Mahjong

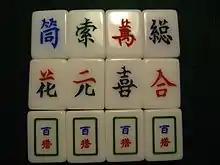
Top eight are Vietnamese jokers. Bottom four are Chinese.

A feature of several variations of mahjong, most notably in American mahjong, is the notion of some number of Joker tiles. They may be used as a wild card: a substitute for any tile in a hand, or, in some variations, only tiles in melds. Another variation is that the Joker tile may "not" be used for melding. Depending on the variation, a player may replace a Joker tile that is part of an exposed meld belonging to any player with the tile it represents.